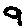
Label: 9